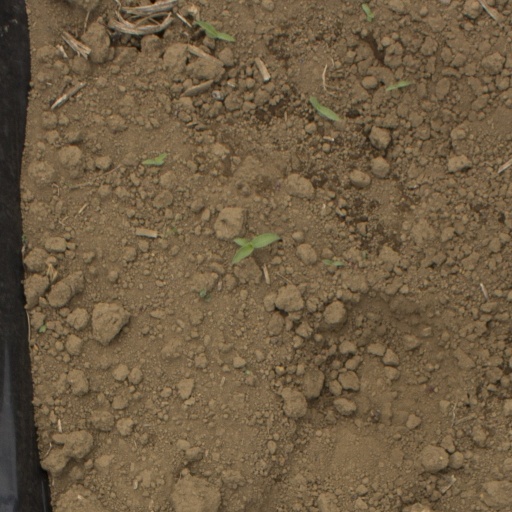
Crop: Jerusalem artichoke